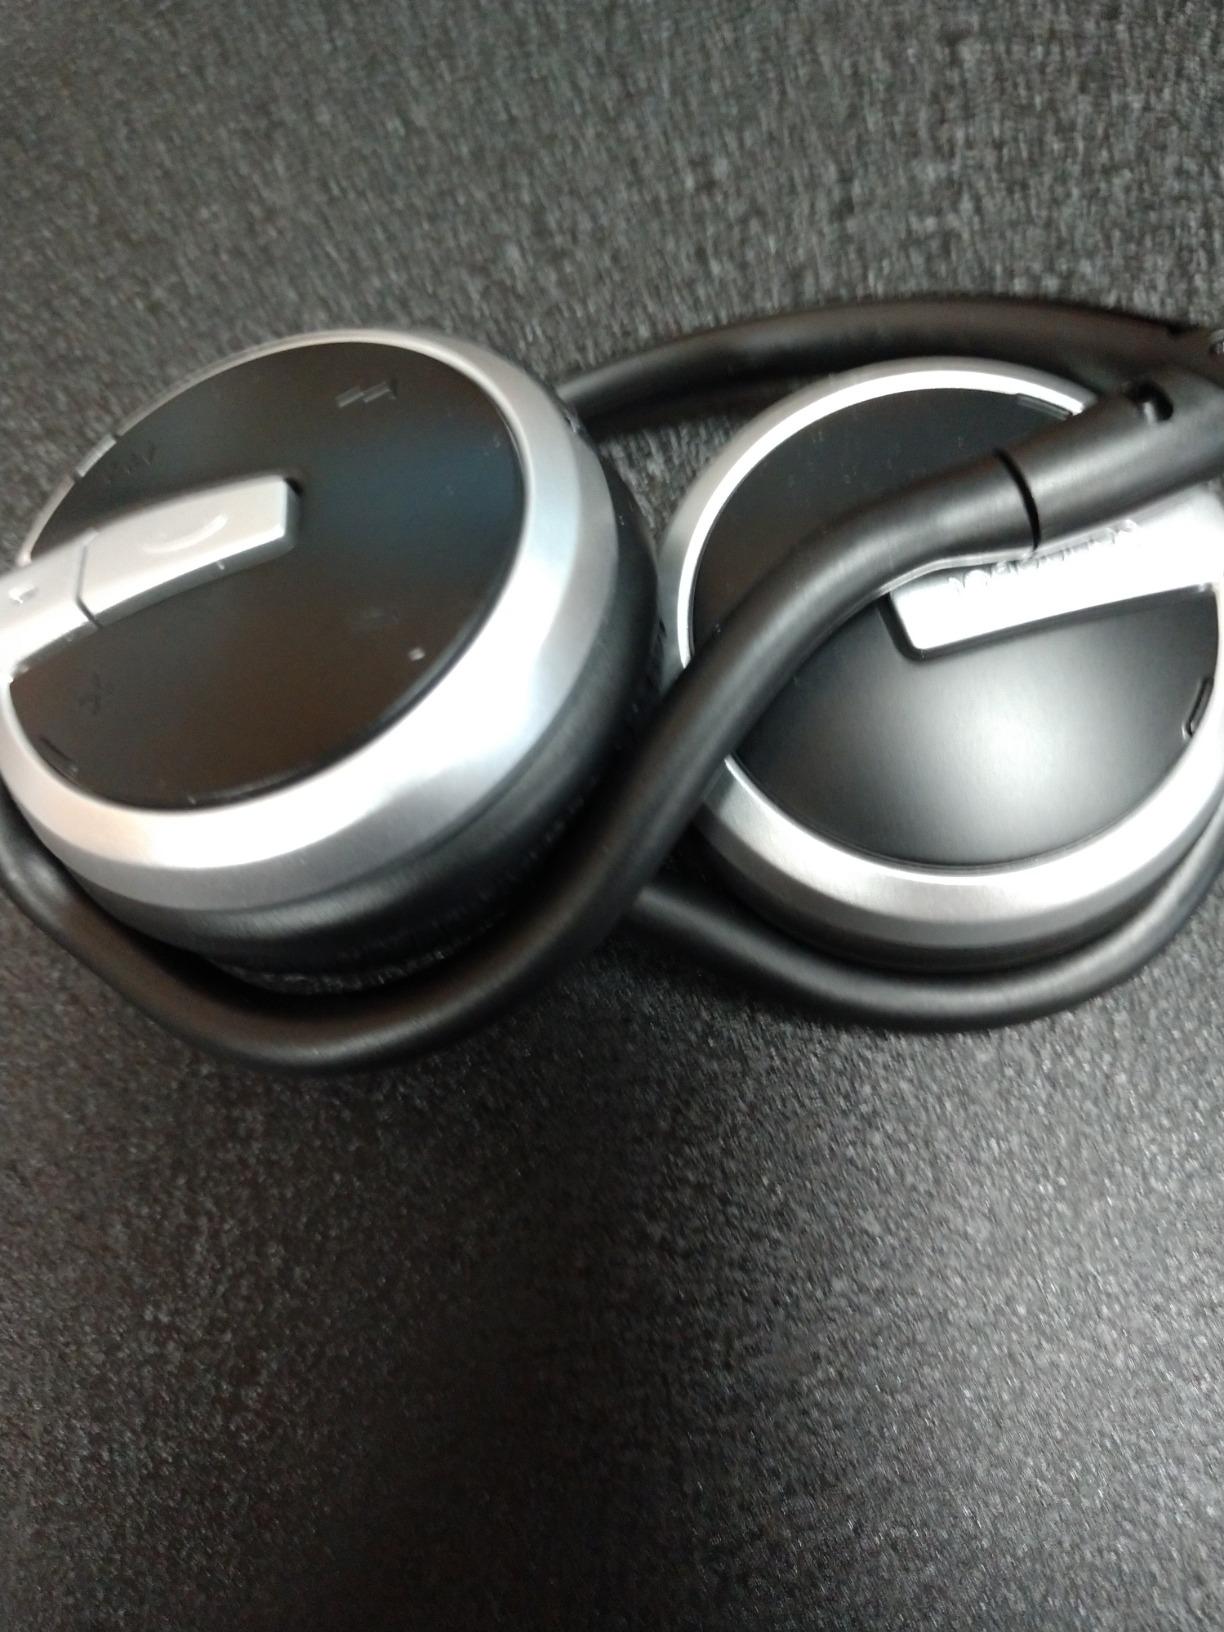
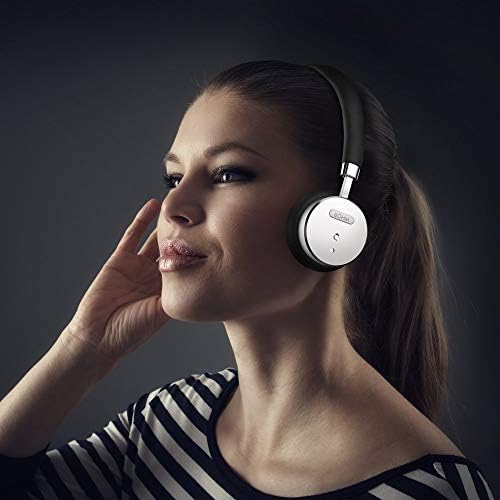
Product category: headphones
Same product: no